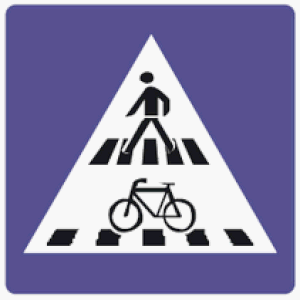
Diagramme de la signalisation routière luxembourgeoise